Black-cheeked lovebird

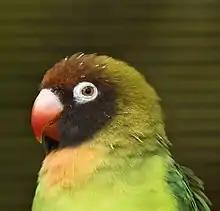
Upper body

The black-cheeked lovebird is 14 cm (5.5 in) in length, with mostly green plumage, reddish-brown forehead and forecrown, brownish-black cheeks and throat, orange bib below the throat which fades to yellowish-green, white eye-rings and grey feet. Adult have bright red beaks, while juveniles of the species are similar but with a more orange bill. Vocalizations are loud, piercing shrieks, which sound like the calls of other lovebirds.